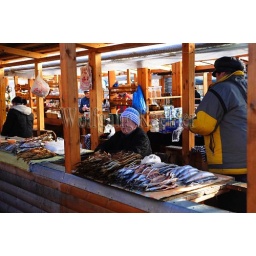
Russia, siberia, near irkutsk, lake baikal, listvyanka village, fish market, women selling fresh and smoked fish